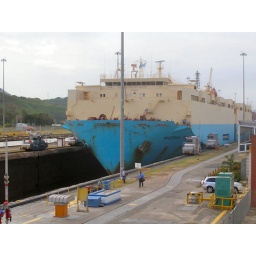
Ship being pulled through the canal. Notice the small train cars pulling the ship through the canal. This ship was carrying over 5,000 automobiles.